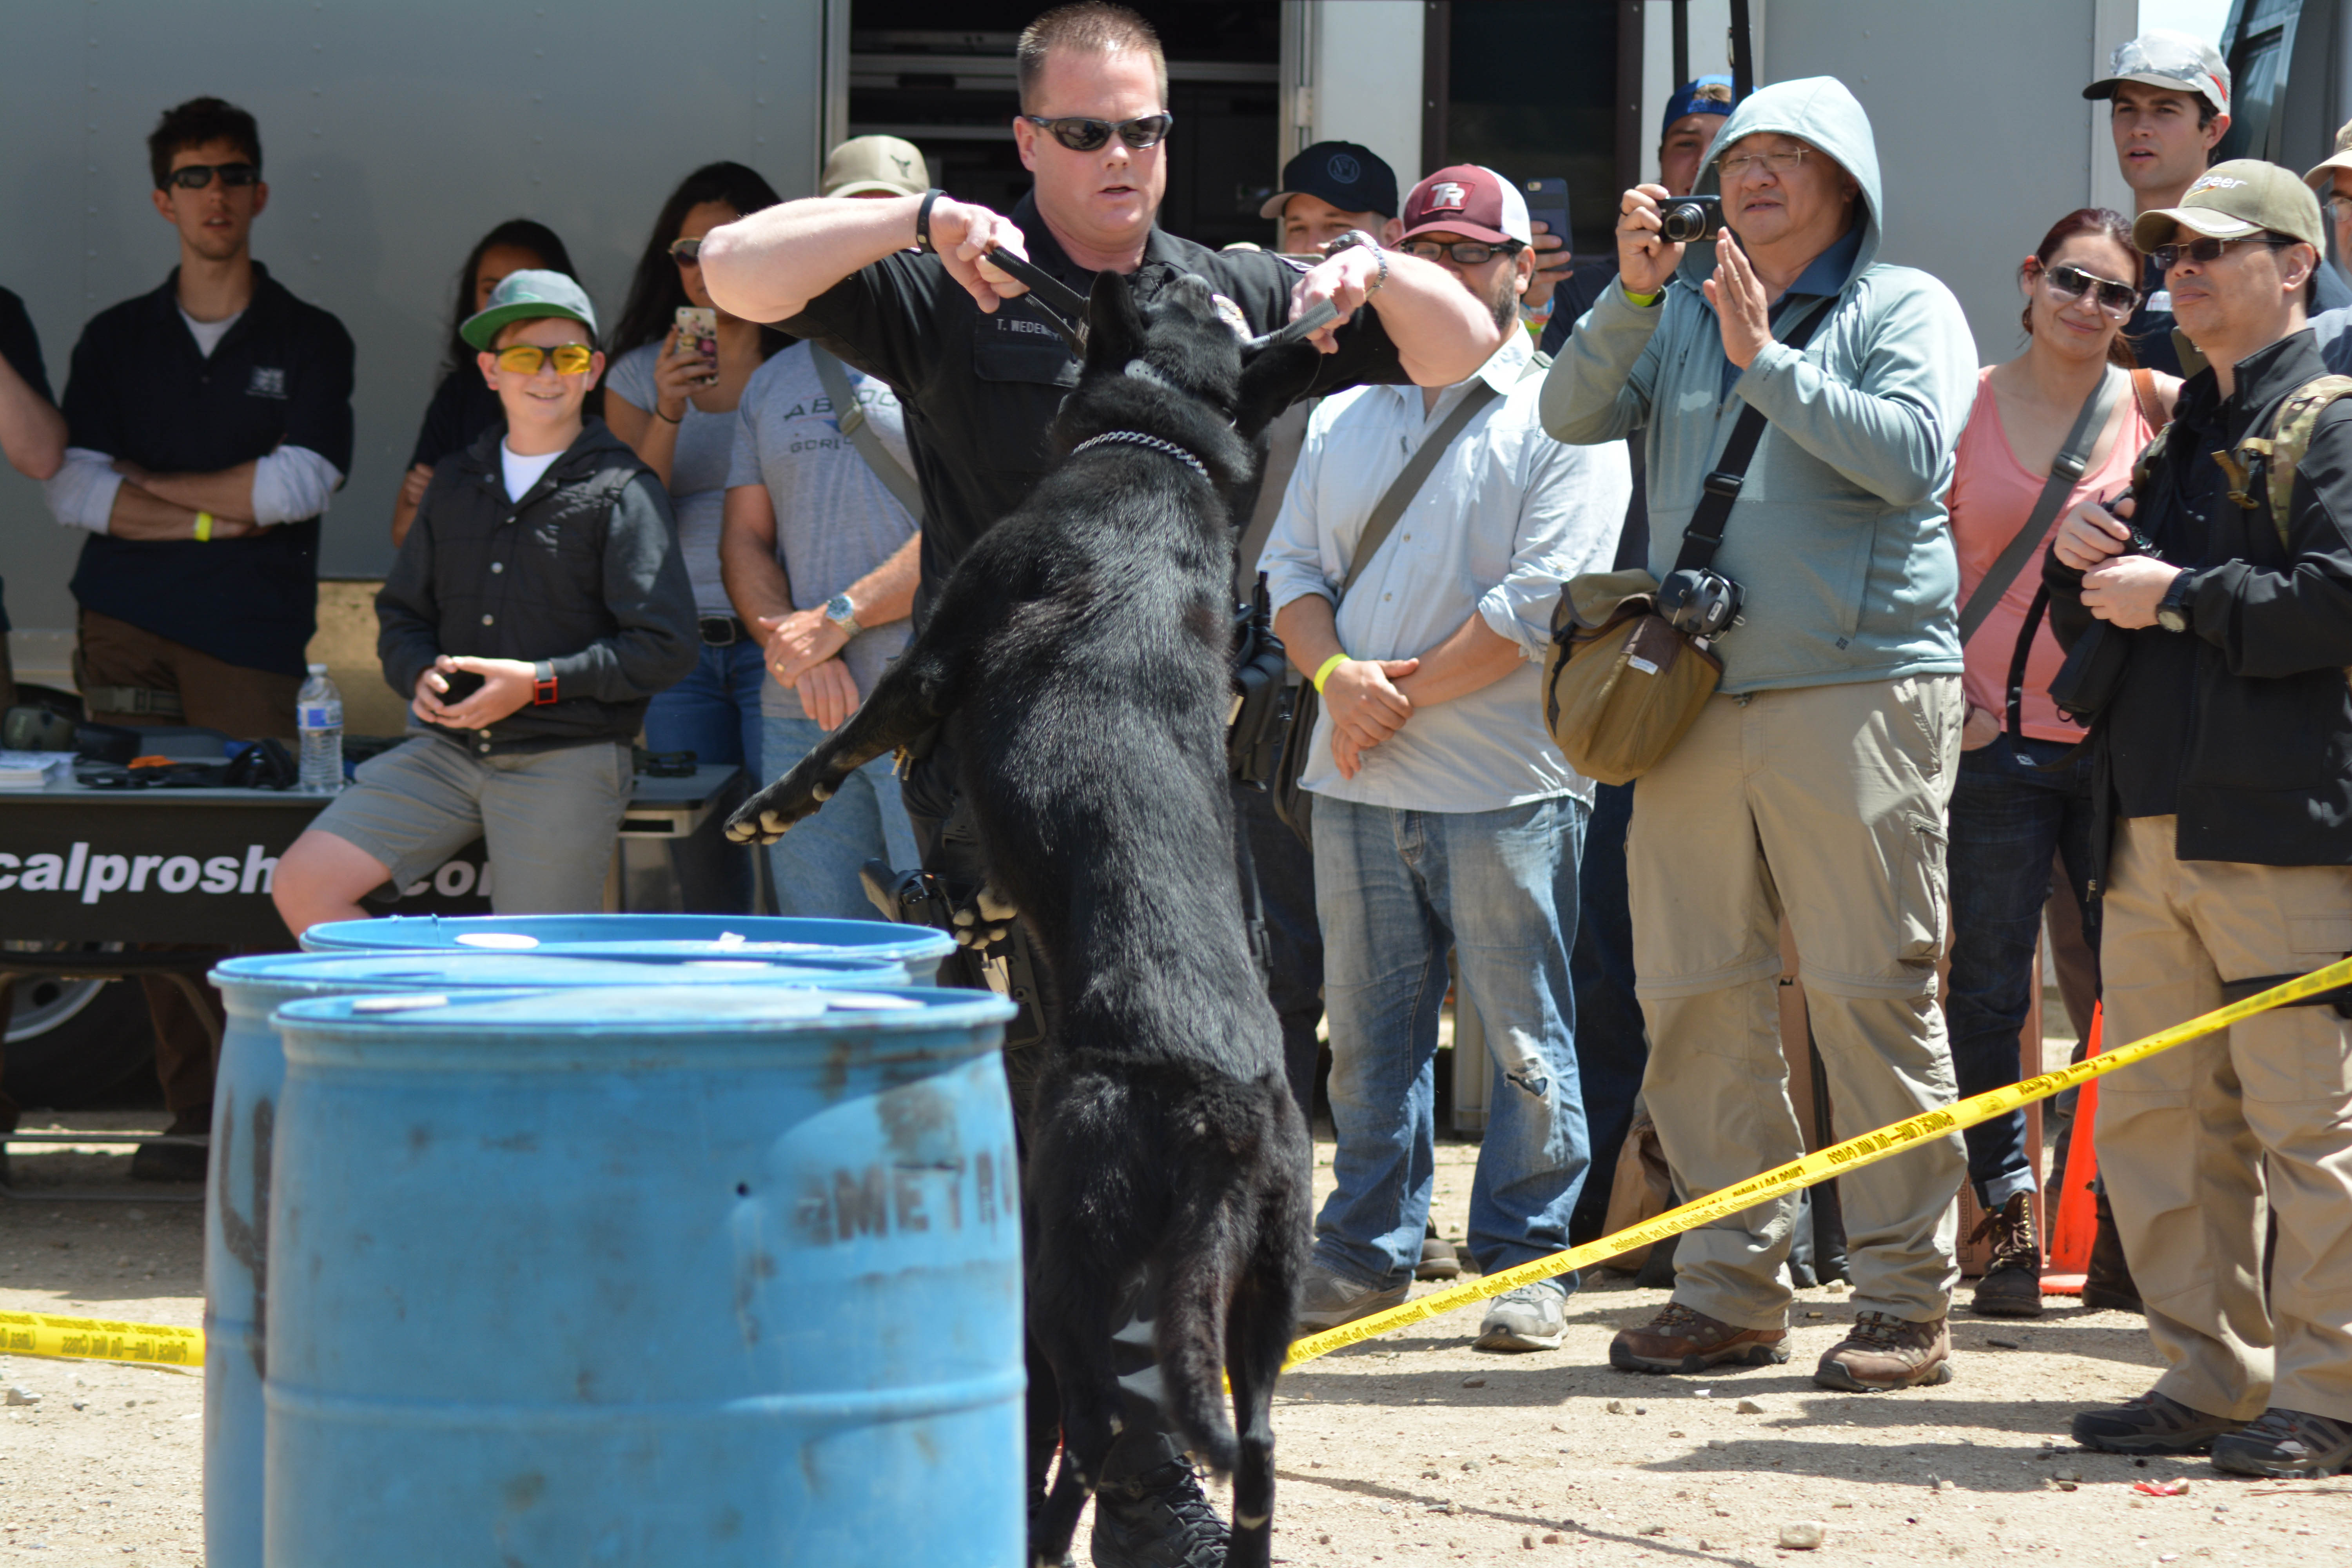
recreation, vehicle, vertebrate